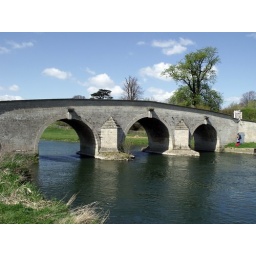
Milton Ferry Bridge an old toll bridge over the river Nene in Ferry Meadows Country Park, Peterborough.